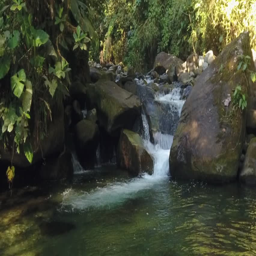
slow motion aerial of a waterfall in pristine montane rainforest